Summer Garden

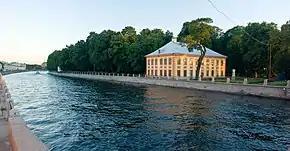
The palace as seen from across the Fontanka River from a small along Kutuzov Embankment in August 2007.

The park was personally designed by Tsar Peter in 1704, supposedly, with the assistance of the Dutch gardener and physician Nicolaas Bidloo. Starting from 1712, the planting of the Summer Garden was further elaborated by the Dutch gardener Jan Roosen, who was the chief gardener of the park till 1726. The well-known French architect Jean-Baptiste Le Blond, who arrived in St. Petersburg in 1716, added to the park the flavour of a Garden à la française. The Summer Garden was largely completed in 1719. The walks were lined with a hundred allegorical marble sculptures, executed by Francesco Penso, Pietro Baratta, Marino Gropelli, Alvise Tagliapietra, Bartolomeo Modulo and other Venetian sculptors that were acquired by Sava Vladislavich. In the late 20th century, 90 surviving statues were moved indoors, while modern replicas took their place in the park.